East Kent Light Railway

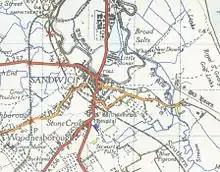
A 1945 Ordnance Survey of Sandwich showing the location of the mainline station and the branch of the light railway

The East Kent Light Railway was part of the Colonel Stephens group of cheaply built rural light railways in England. Holman Fred Stephens was engineer from its inception, subsequently becoming director and manager. The line ran from Shepherdswell to Wingham (Canterbury Road) Station with a branch from Eastry through Poison Cross to Richborough Port. Built primarily for colliery traffic within the Kent Coalfields, the line was built with many spurs and branches to serve the mines, with cancelled plans to construct extensions to several others. The success of Tilmanstone colliery allowed the main line of the railway to continue operation until 1986. A remainder of the line became the East Kent Railway, a heritage railway, in 1987.